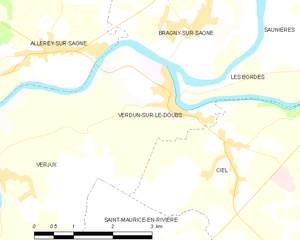
Carte des communes françaises